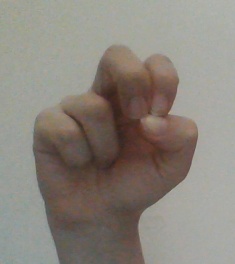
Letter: gaaf